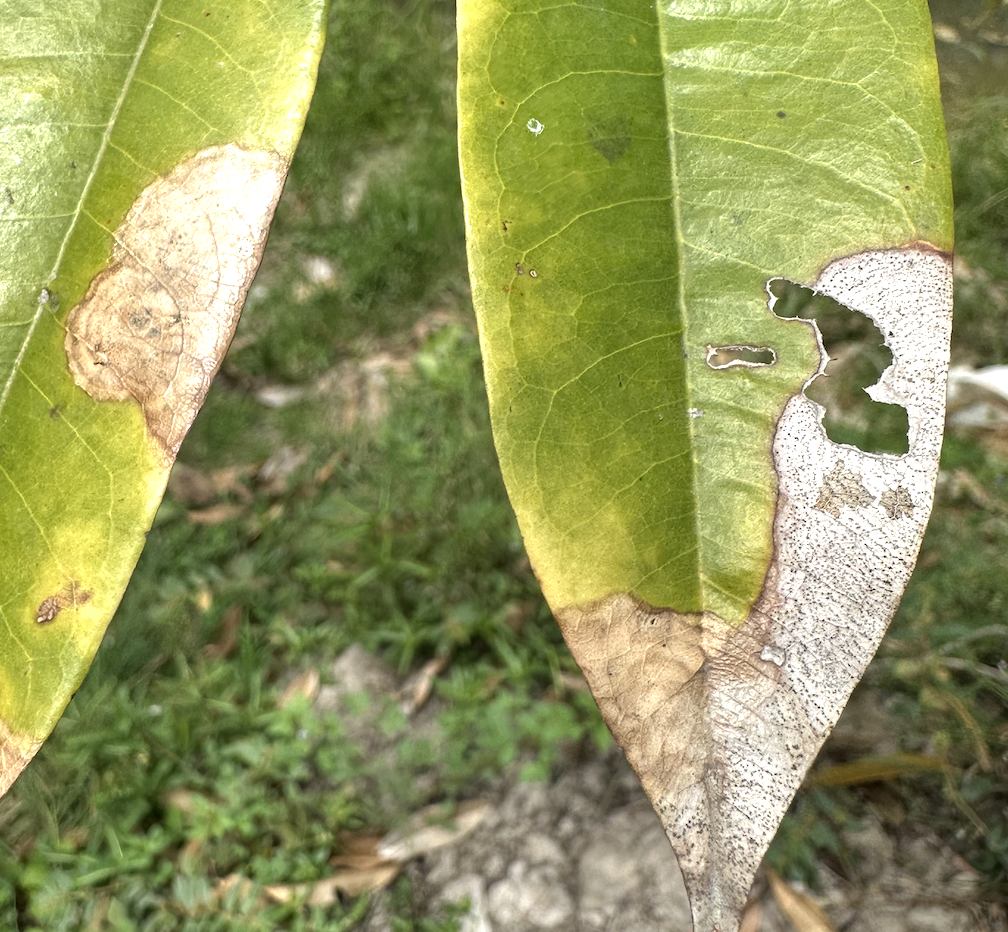
Label: anthracnose_disease